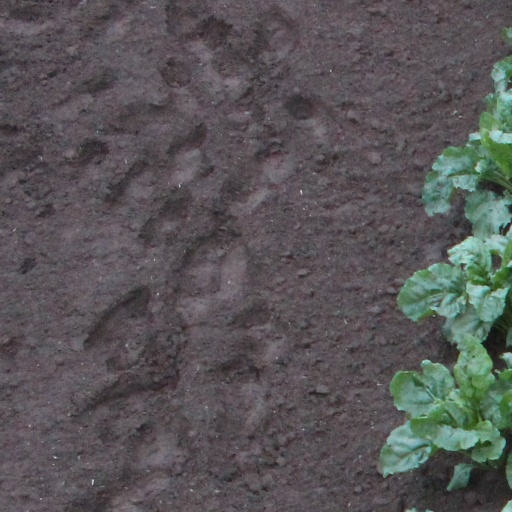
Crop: sugar beet